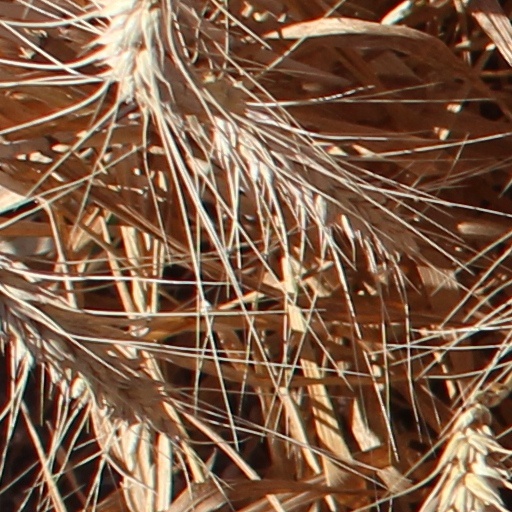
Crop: wheat